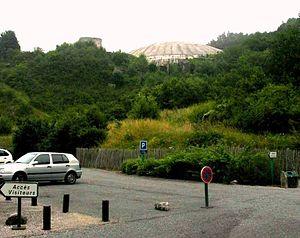
. Site dit de la coupole d'Helfaut (en réalité sur la commune de Wizernes), dans le pas de calais. Ouvrage construit par l'armée nazie pour y construire des missiles V1, fortement bombardé à la fin de la seconde guerre mondiale. La coupole abrite un musée construit à la fin des années 1990, sur le thème de la seconde guerre mondiale et de la conquête spatiale.